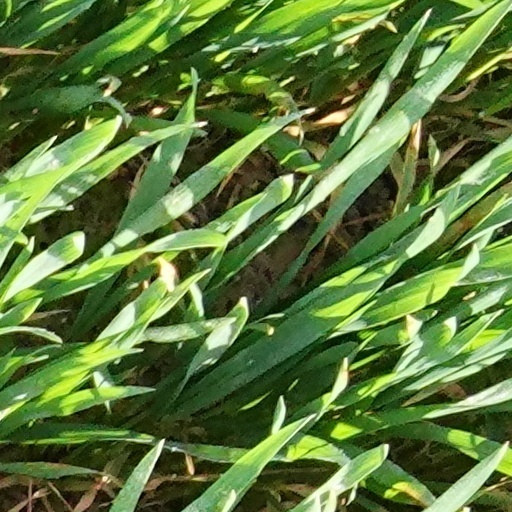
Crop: wheat